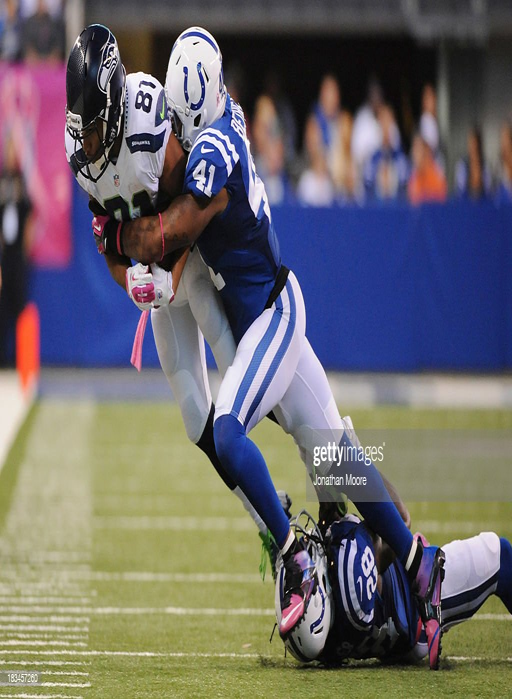
# is taken down by american football player and # during a game .